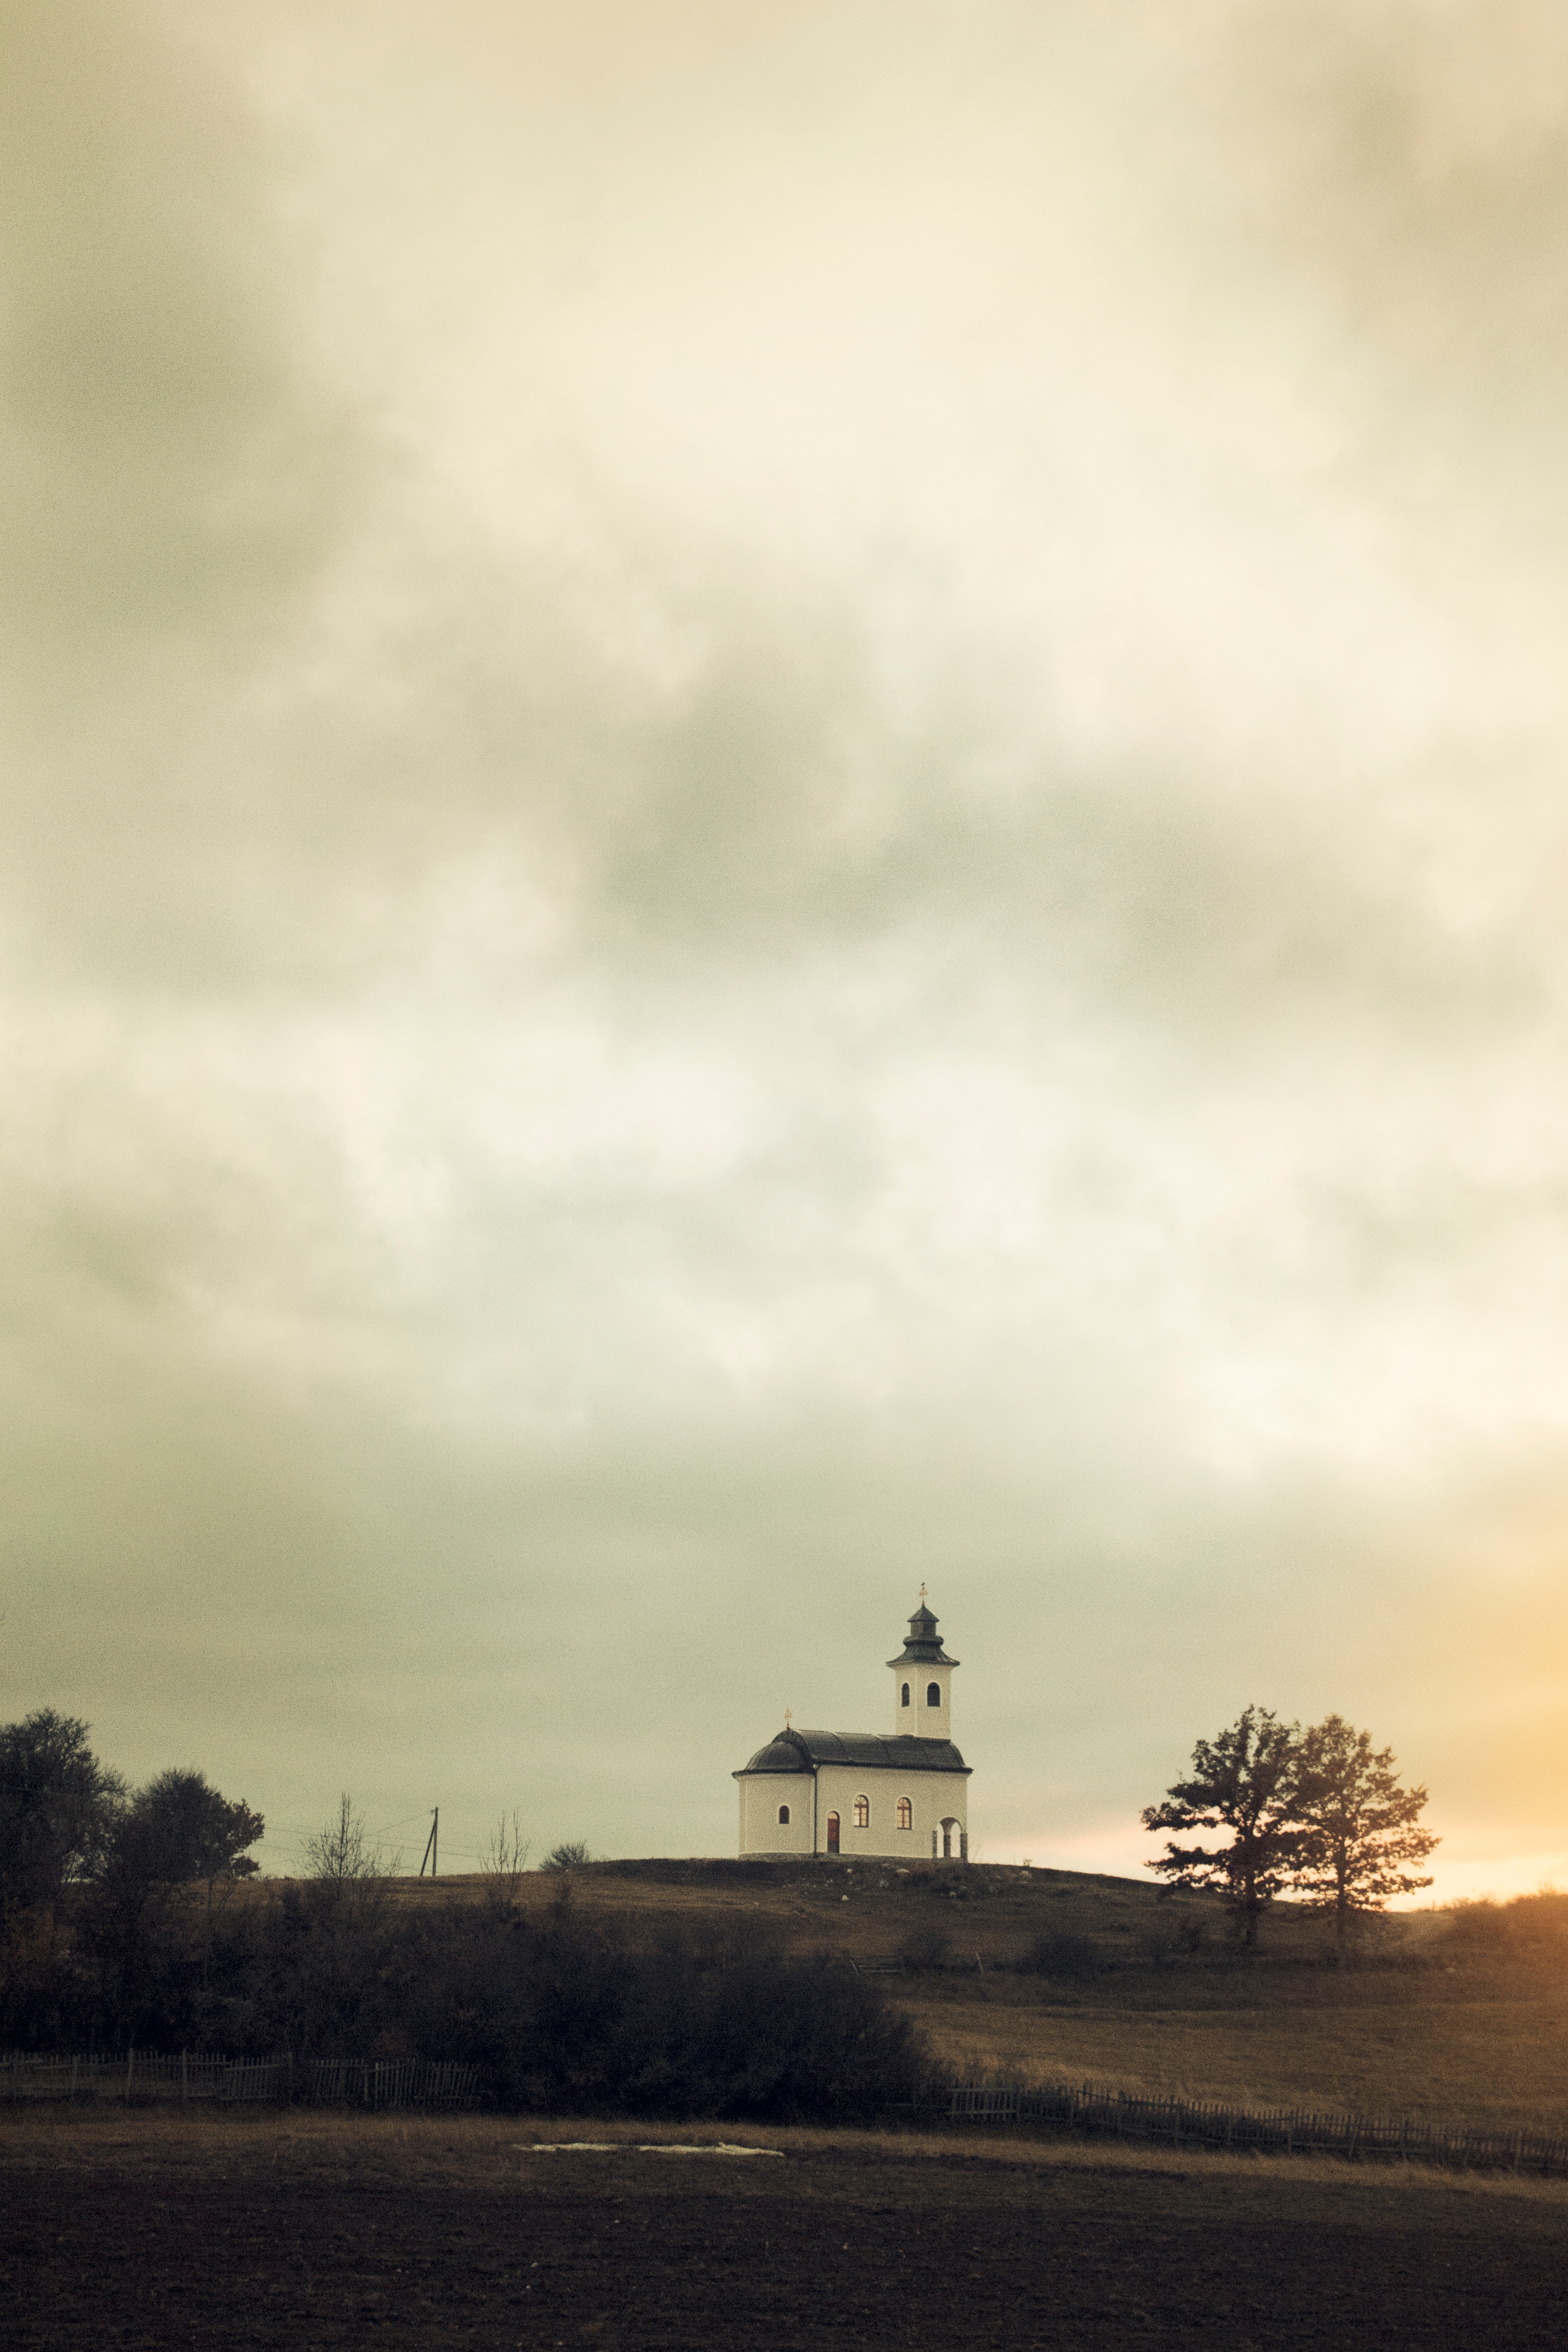
horizon, cloud, lighthouse, sky, sunset, mist, morning, dawn, dusk, evening, tower, atmospheric phenomenon